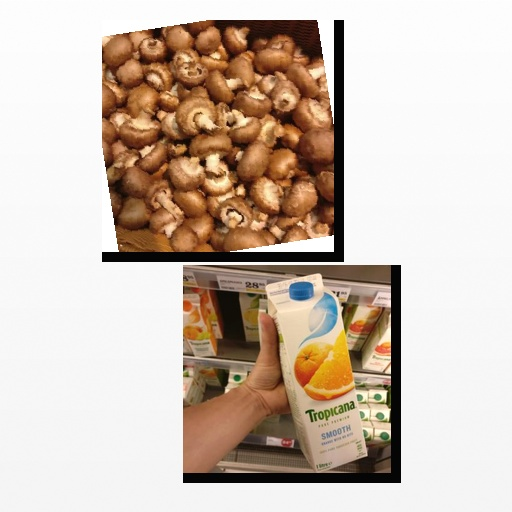
Food items: mushroom, mixed_juice